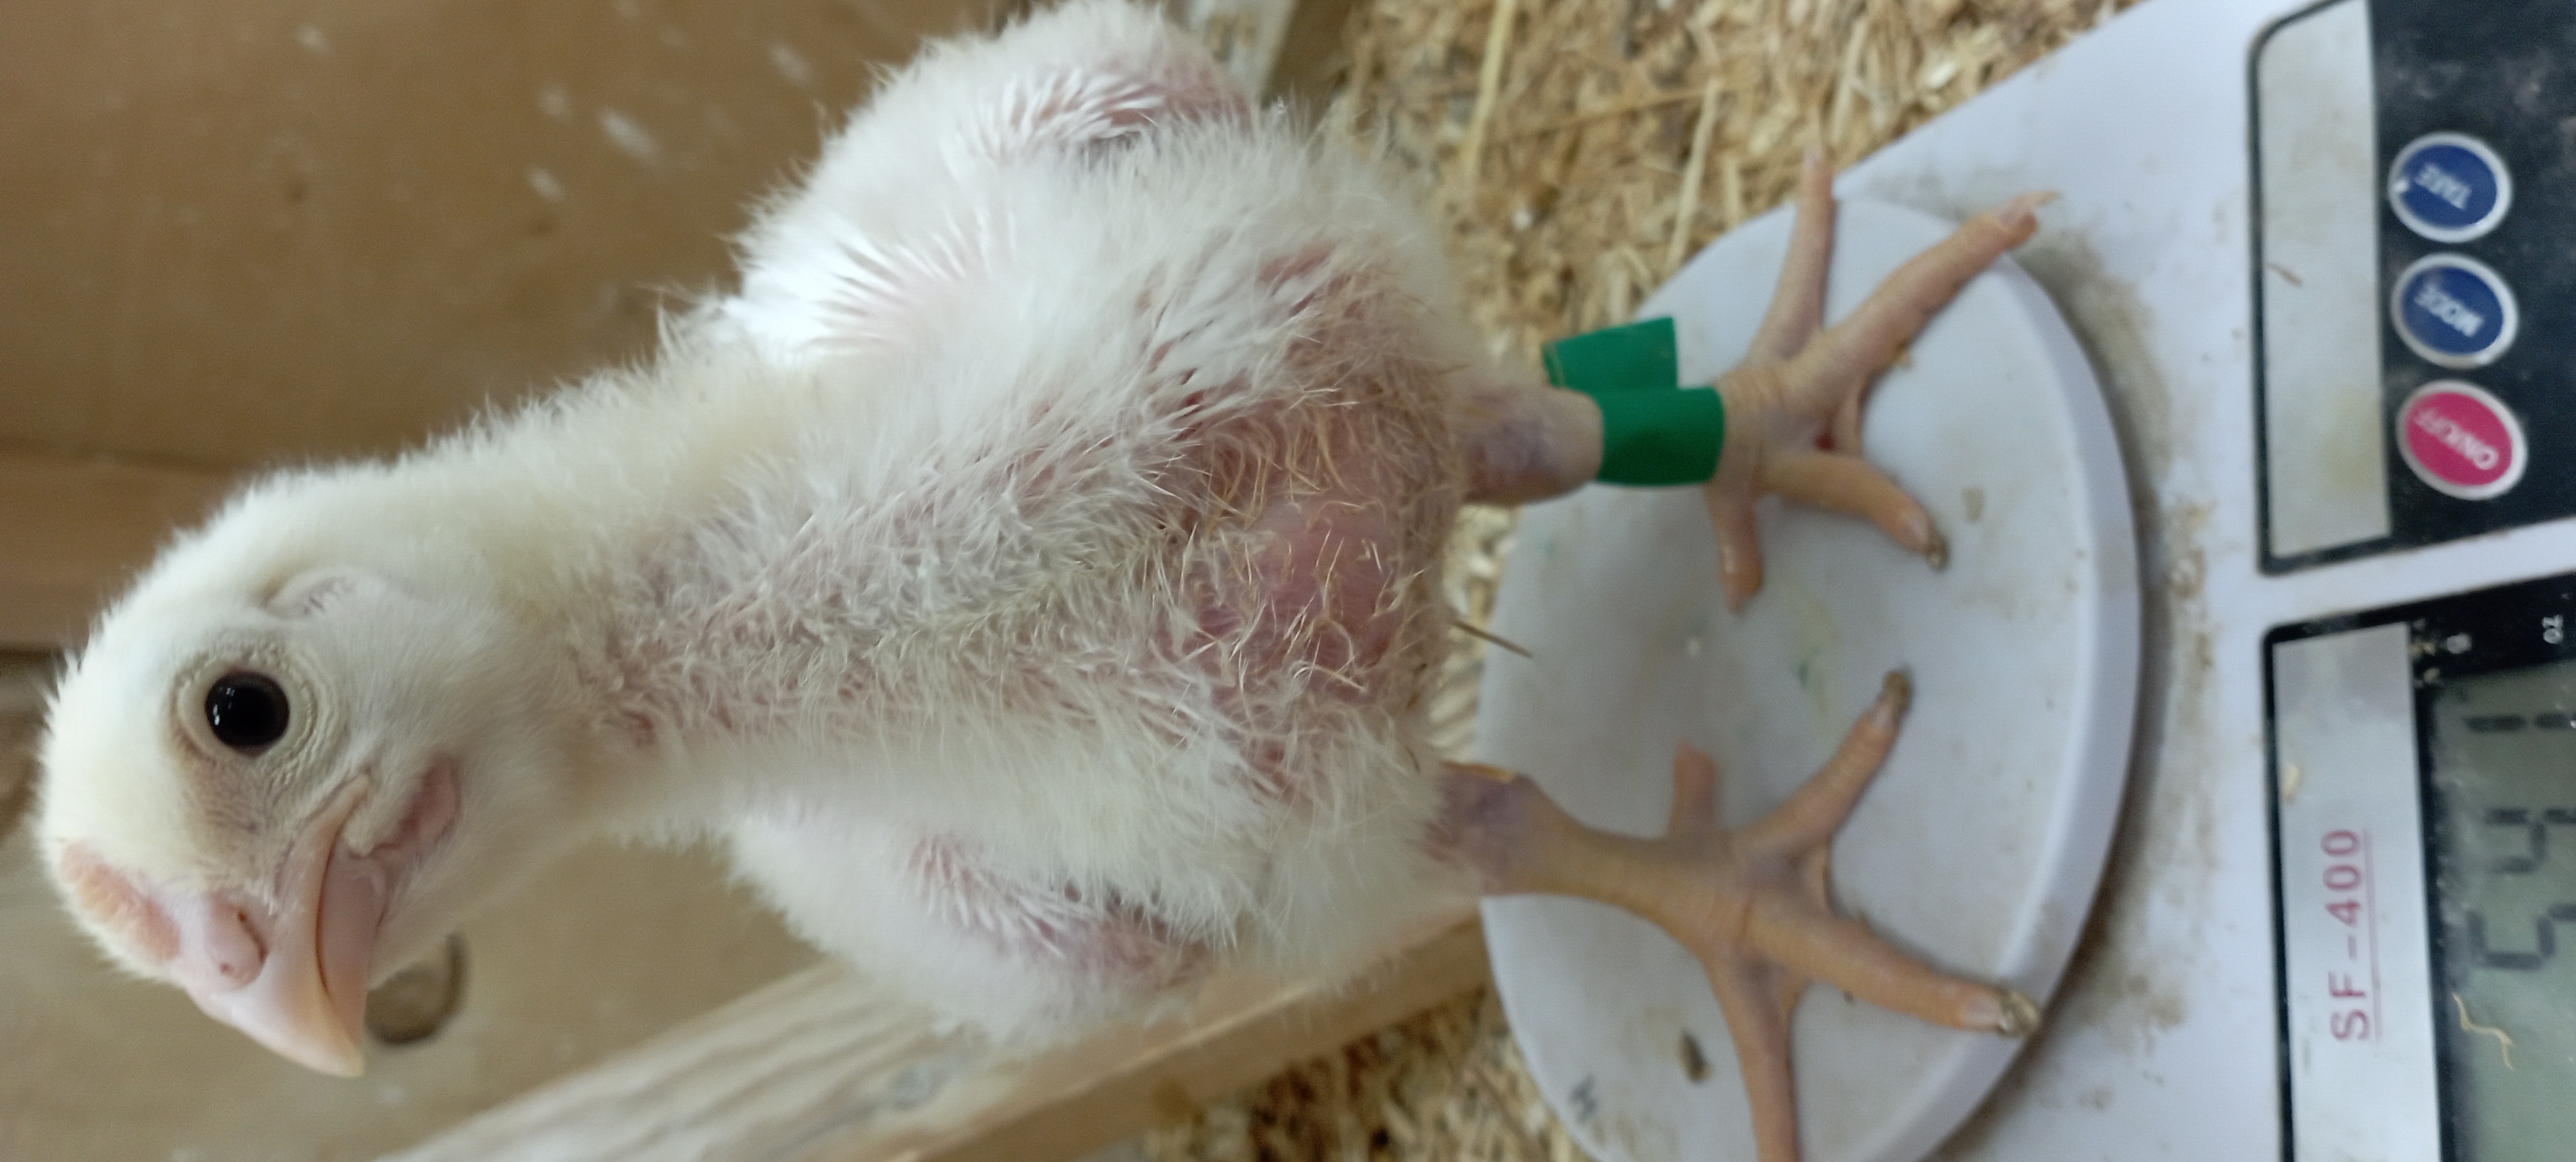
Weight: 542 g